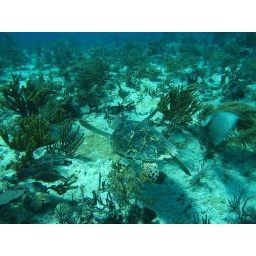
A turtle in all it`s glory under water.. I wonder if I ever can be as gratious under water as they are